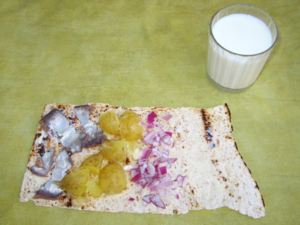
Le surströmming est une spécialité culinaire suédoise, à base de hareng de la Baltique qui a fermenté pendant plusieurs mois. Il se vend en conserve.